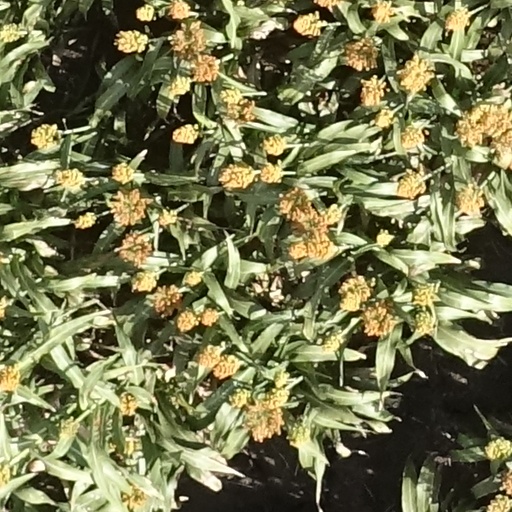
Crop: sorghum